Trapping

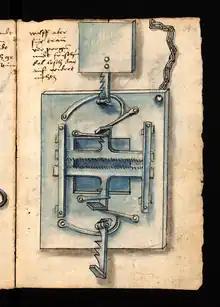
Concept of a sophisticated leghold trap for wolves; Codex Löffelholz, Nuremberg, 1505

Animal trapping, or simply trapping or ginning, is the use of a device to remotely catch and often kill an animal. Animals may be trapped for a variety of purposes, including for meat, fur/feathers, sport hunting, pest control, and wildlife management.